Thermosphere

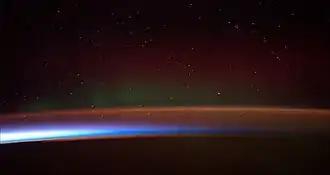
Earth's night-side upper atmosphere appearing from the bottom as bands of afterglow illuminating the troposphere in orange with silhouettes of clouds, and the stratosphere in white and blue. Next the mesosphere (pink area) extends to the orange and faintly green line of the lowest airglow, at about one hundred kilometers at the edge of space and the lower edge of the thermosphere (invisible). Continuing with green and red bands of aurorae stretching over several hundred kilometers.

The thermosphere is the layer in the Earth's atmosphere directly above the mesosphere and below the exosphere. Within this layer of the atmosphere, ultraviolet radiation causes photoionization/photodissociation of molecules, creating ions; the bulk of the ionosphere thus exists within the thermosphere. Taking its name from the Greek θερμός (pronounced "thermos") meaning heat, the thermosphere begins at about 80 km (50 mi) above sea level. At these high altitudes, the residual atmospheric gases sort into strata according to molecular mass (see turbosphere). Thermospheric temperatures increase with altitude due to absorption of highly energetic solar radiation. Temperatures are highly dependent on solar activity, and can rise to or more. Radiation causes the atmospheric particles in this layer to become electrically charged, enabling radio waves to be refracted and thus be received beyond the horizon. In the exosphere, beginning at about 600 km (375 mi) above sea level, the atmosphere turns into space, although, by the judging criteria set for the definition of the Kármán line (100 km), most of the thermosphere is part of space. The border between the thermosphere and exosphere is known as the thermopause.